Vietnam National University, Hanoi

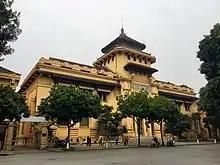
Headquarters/original campus of VNU on Le Thanh Tong street, shared with Hanoi University of Pharmacy

Throughout its history, the university has had several name changes: the University of Indochina ("Université Indochinoise", 東洋大學 or "Đại học Đông Dương"; established in 1906), Vietnam National University ("Trường Đại học Quốc gia Việt Nam"; November 1945), and the University of Hanoi ("Trường Đại học Tổng hợp Hà Nội;" June 1956). In 1993, Vietnam National University, Hanoi ("Đại học Quốc gia Hà Nội") was created by merging the University of Hanoi, Hanoi National University of Education (HNUE) and College of Foreign Languages.